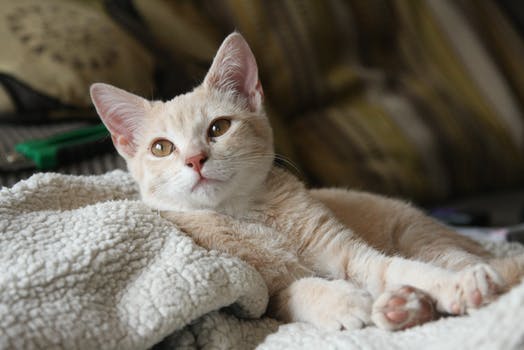
Label: No Watermark